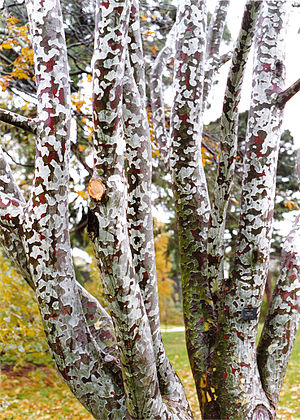
Bungefyr / Galleri
Bark.
Bungefyr, også skrevet Bunge-Fyr, er en et mellemstort, stedsegrønt nåletræ med en ægformet, senere dog mere løs og uregelmæssig vækst. Træet dyrkes som prydplante på grund af den påfaldende, brogede bark.